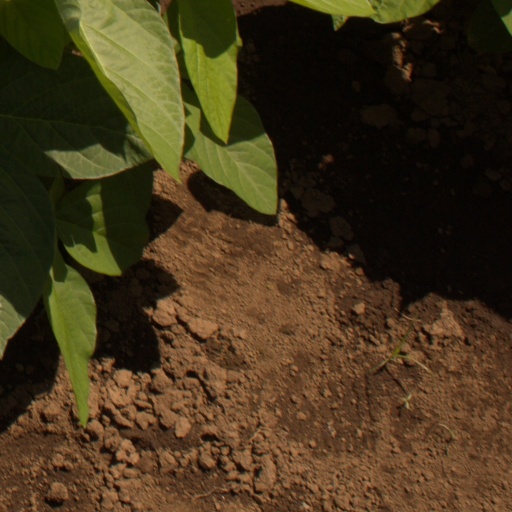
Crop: soybean